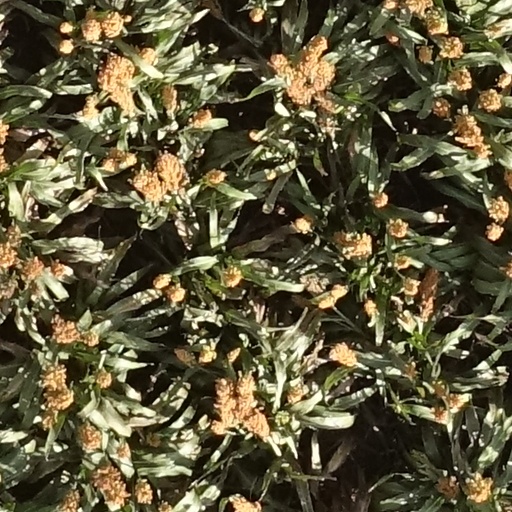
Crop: sorghum